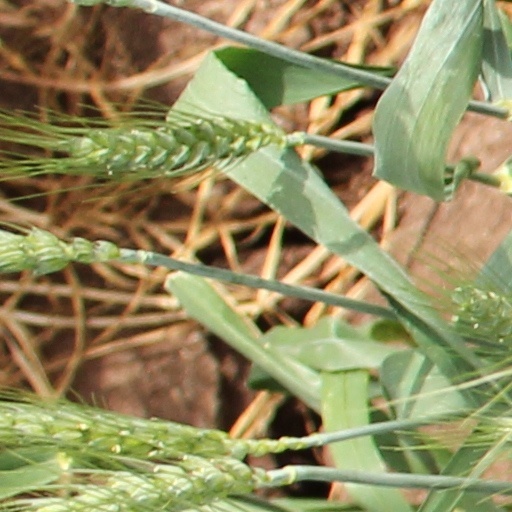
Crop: wheat